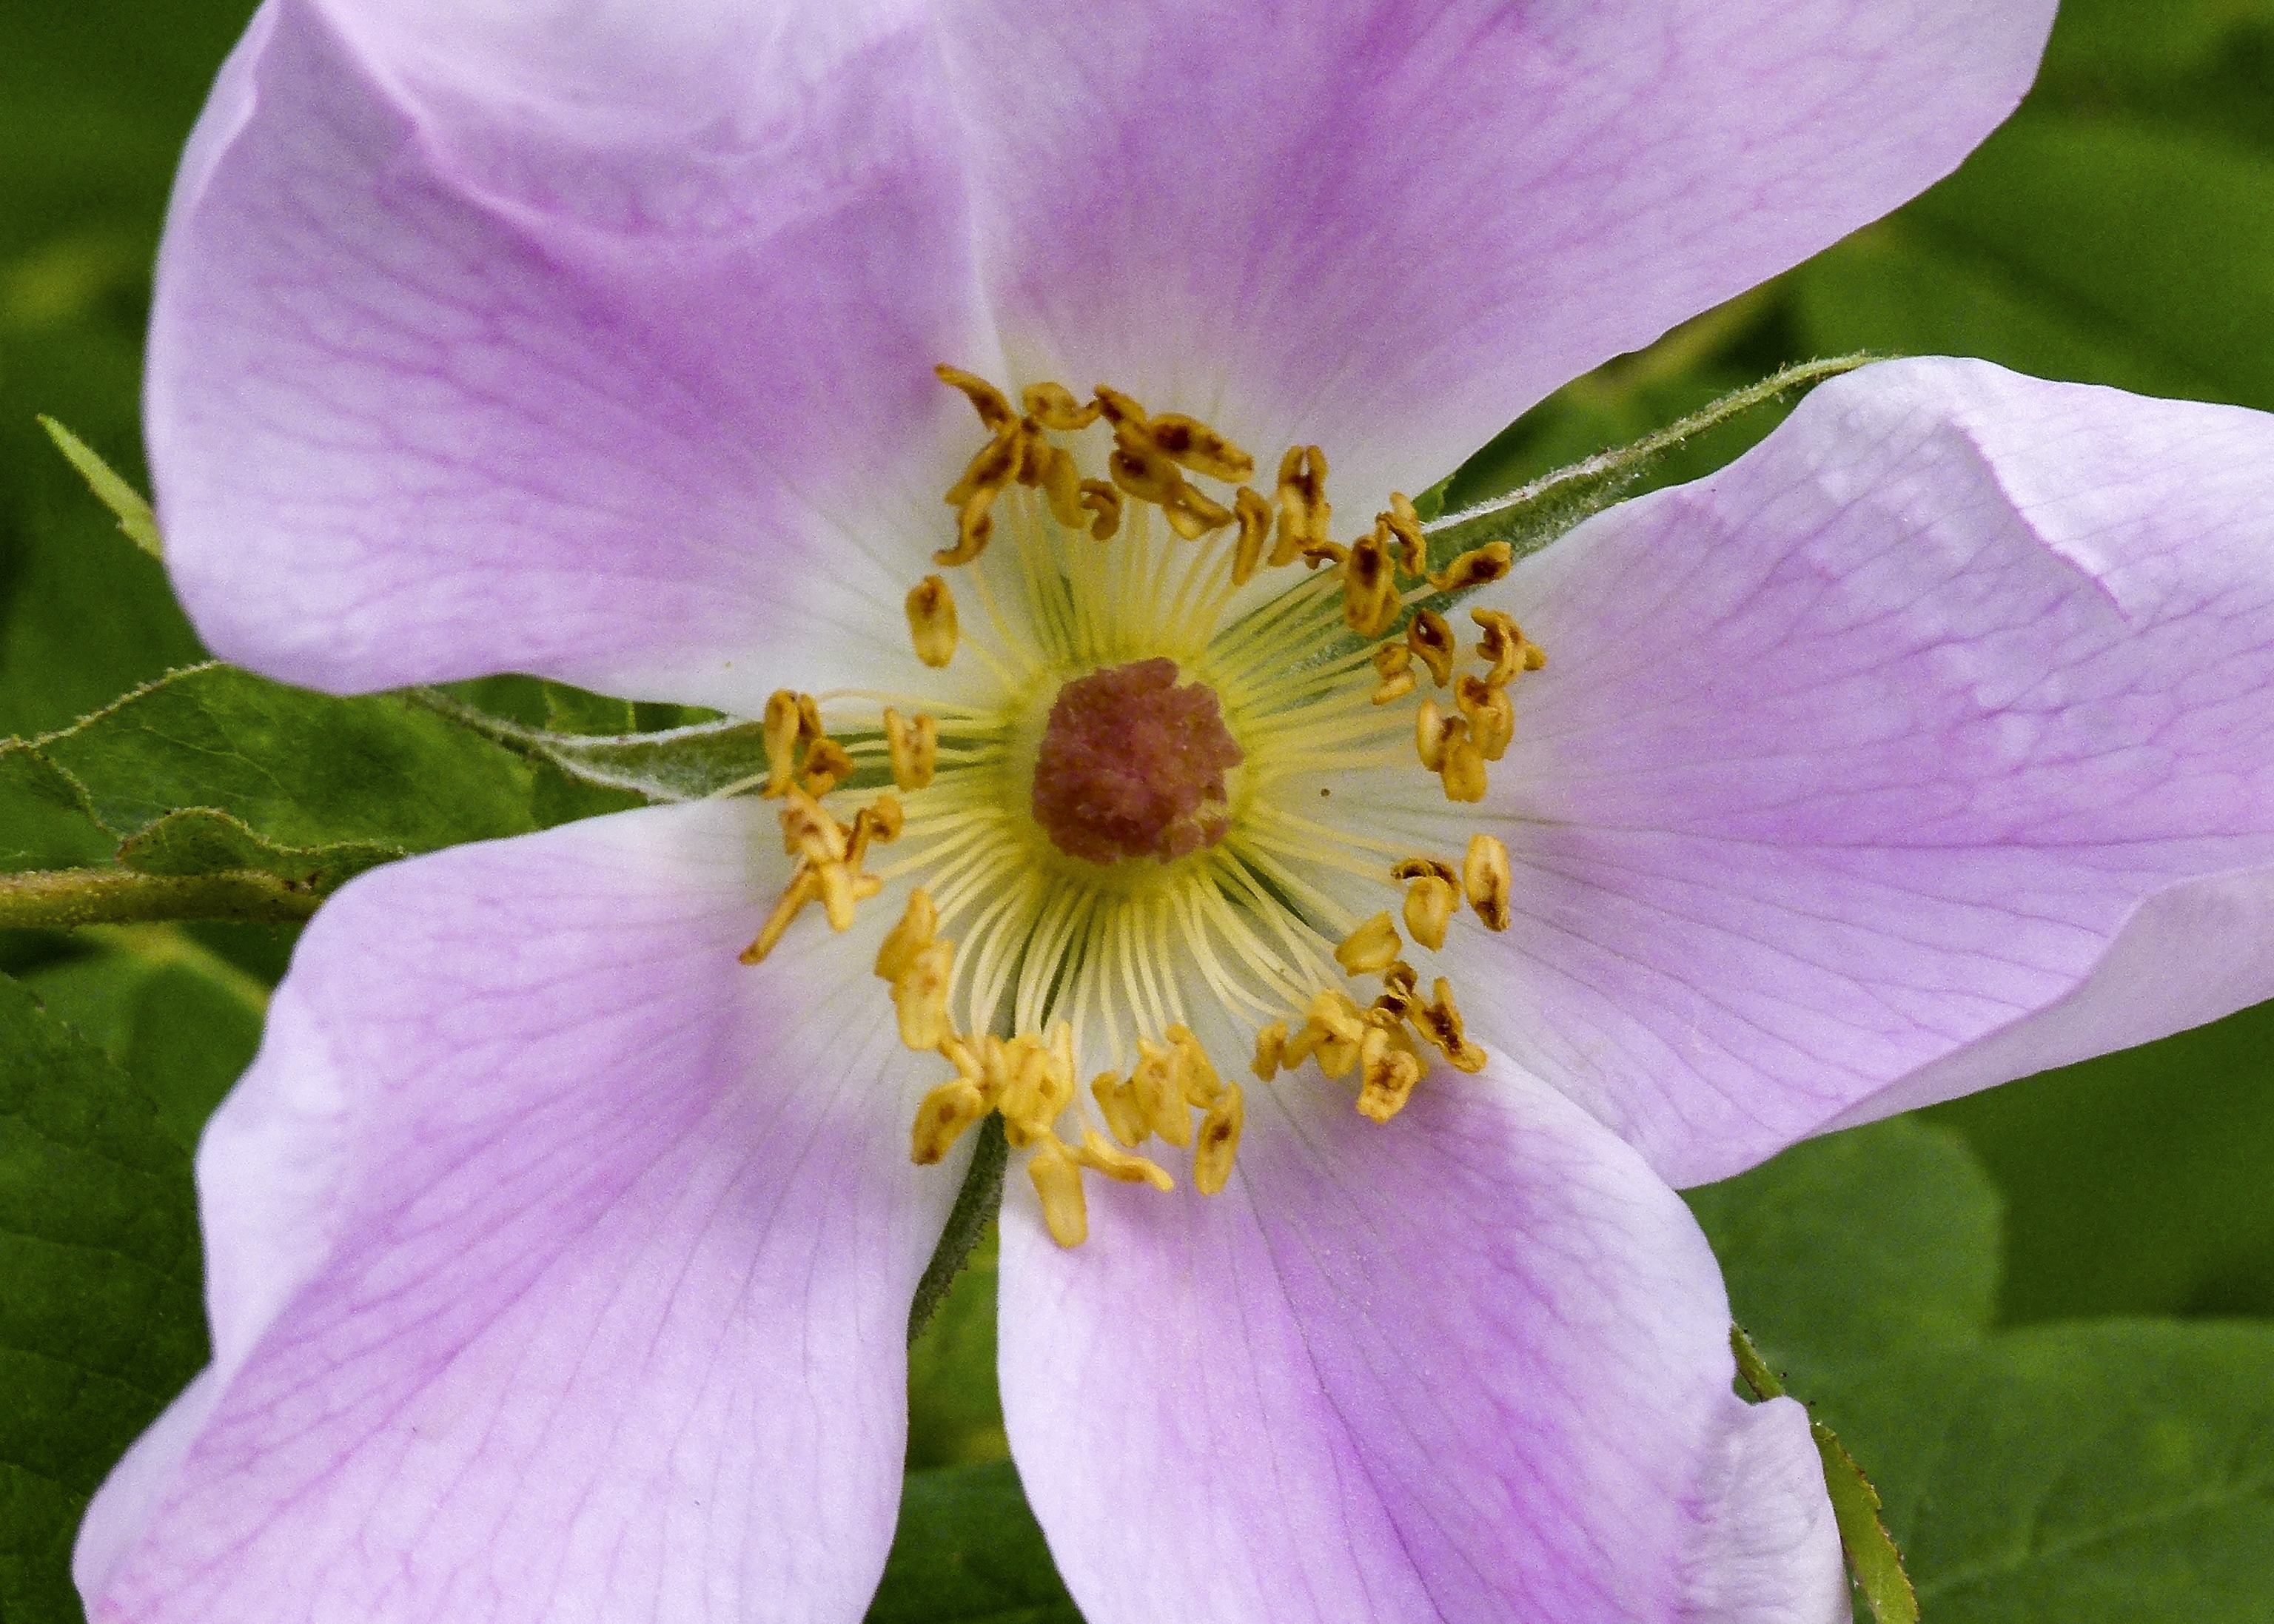
nature, blossom, plant, flower, petal, bloom, wild, macro, botany, pink, flora, season, wild flower, wildflower, close up, wild plant, wild rose, macro photography, flowering plant, land plant